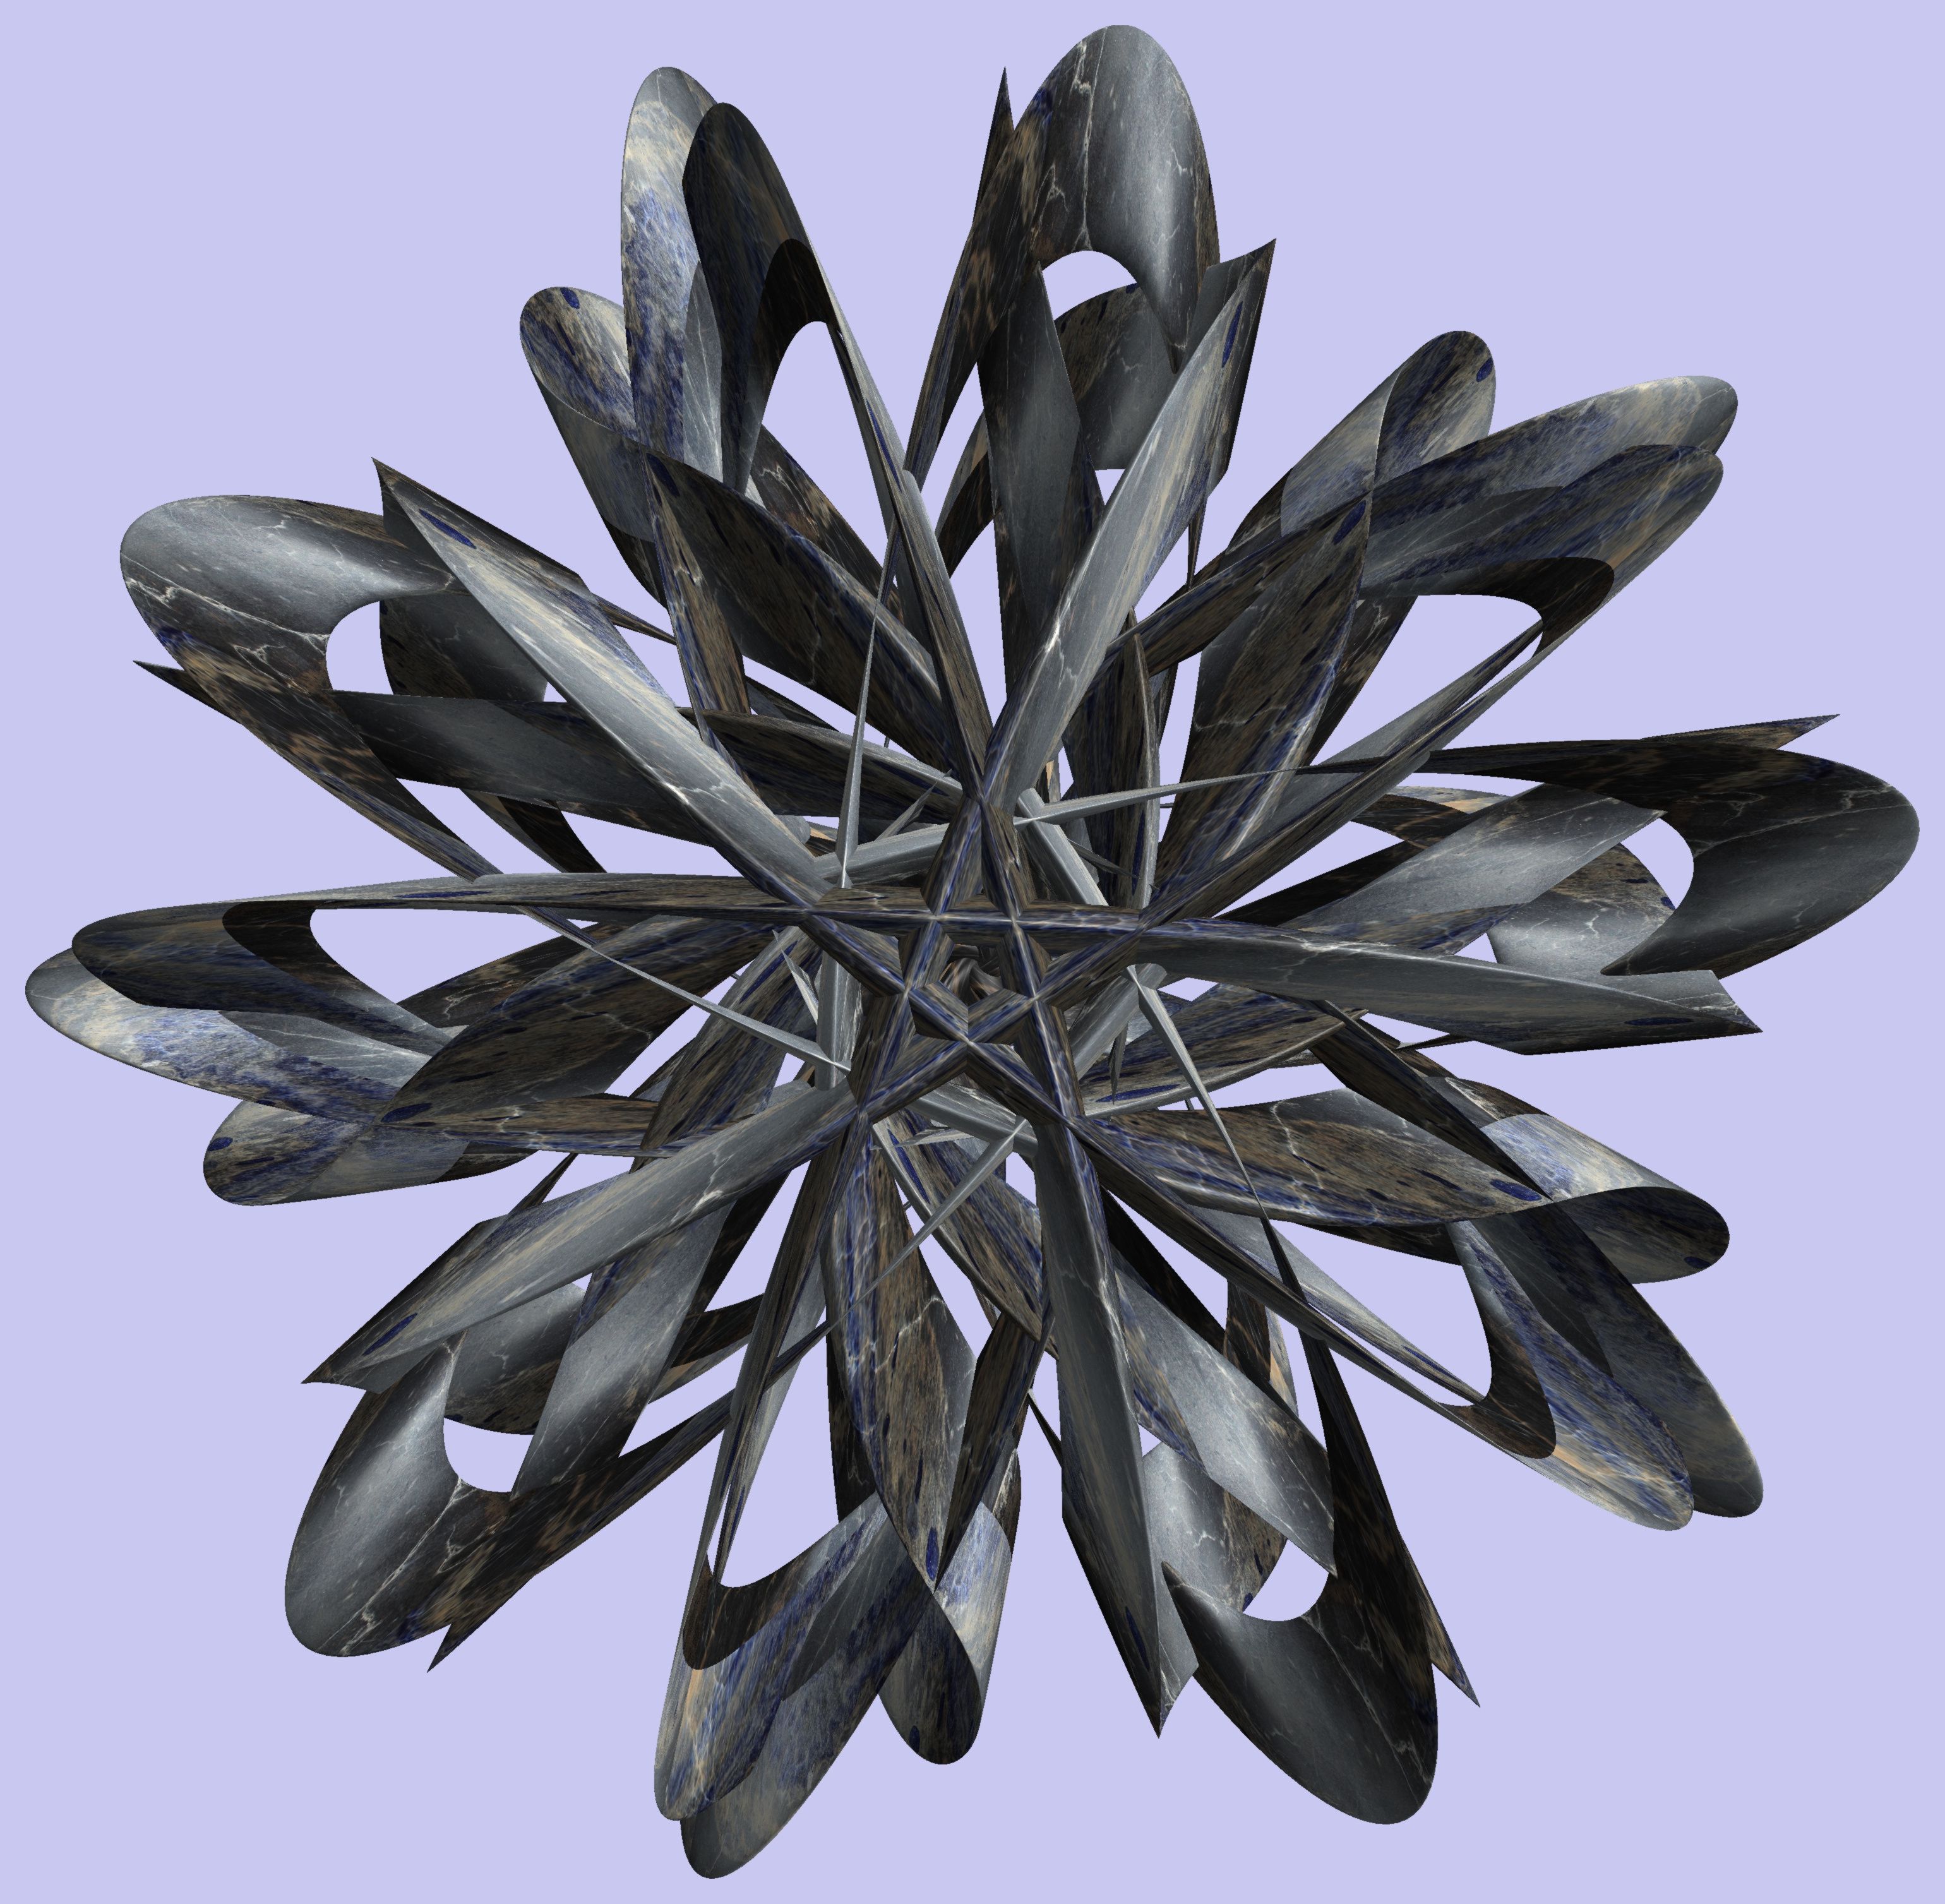
branch, structure, plant, texture, leaf, flower, petal, pattern, botany, flora, figure, design, symmetry, 3d, graphic, torus, mathematica, cg, parametricplot3d, code, program, algorithm, abstruct, mapping